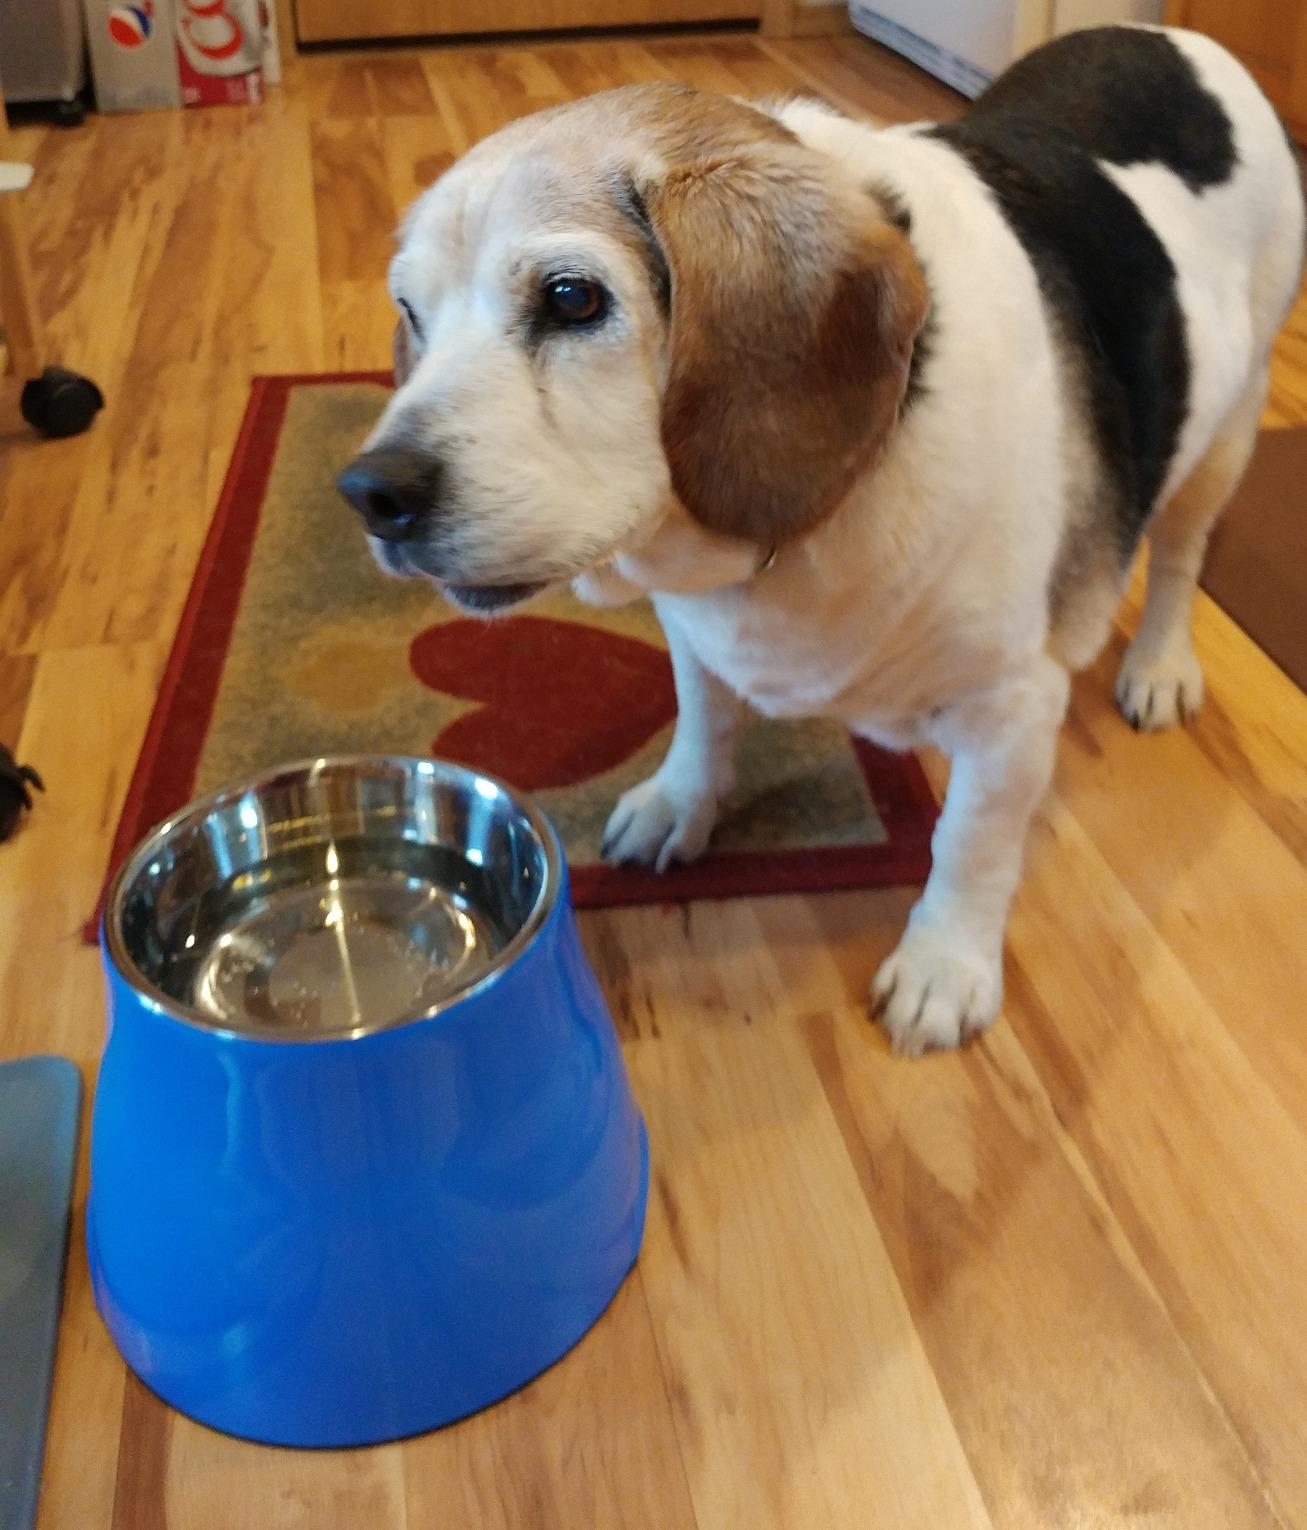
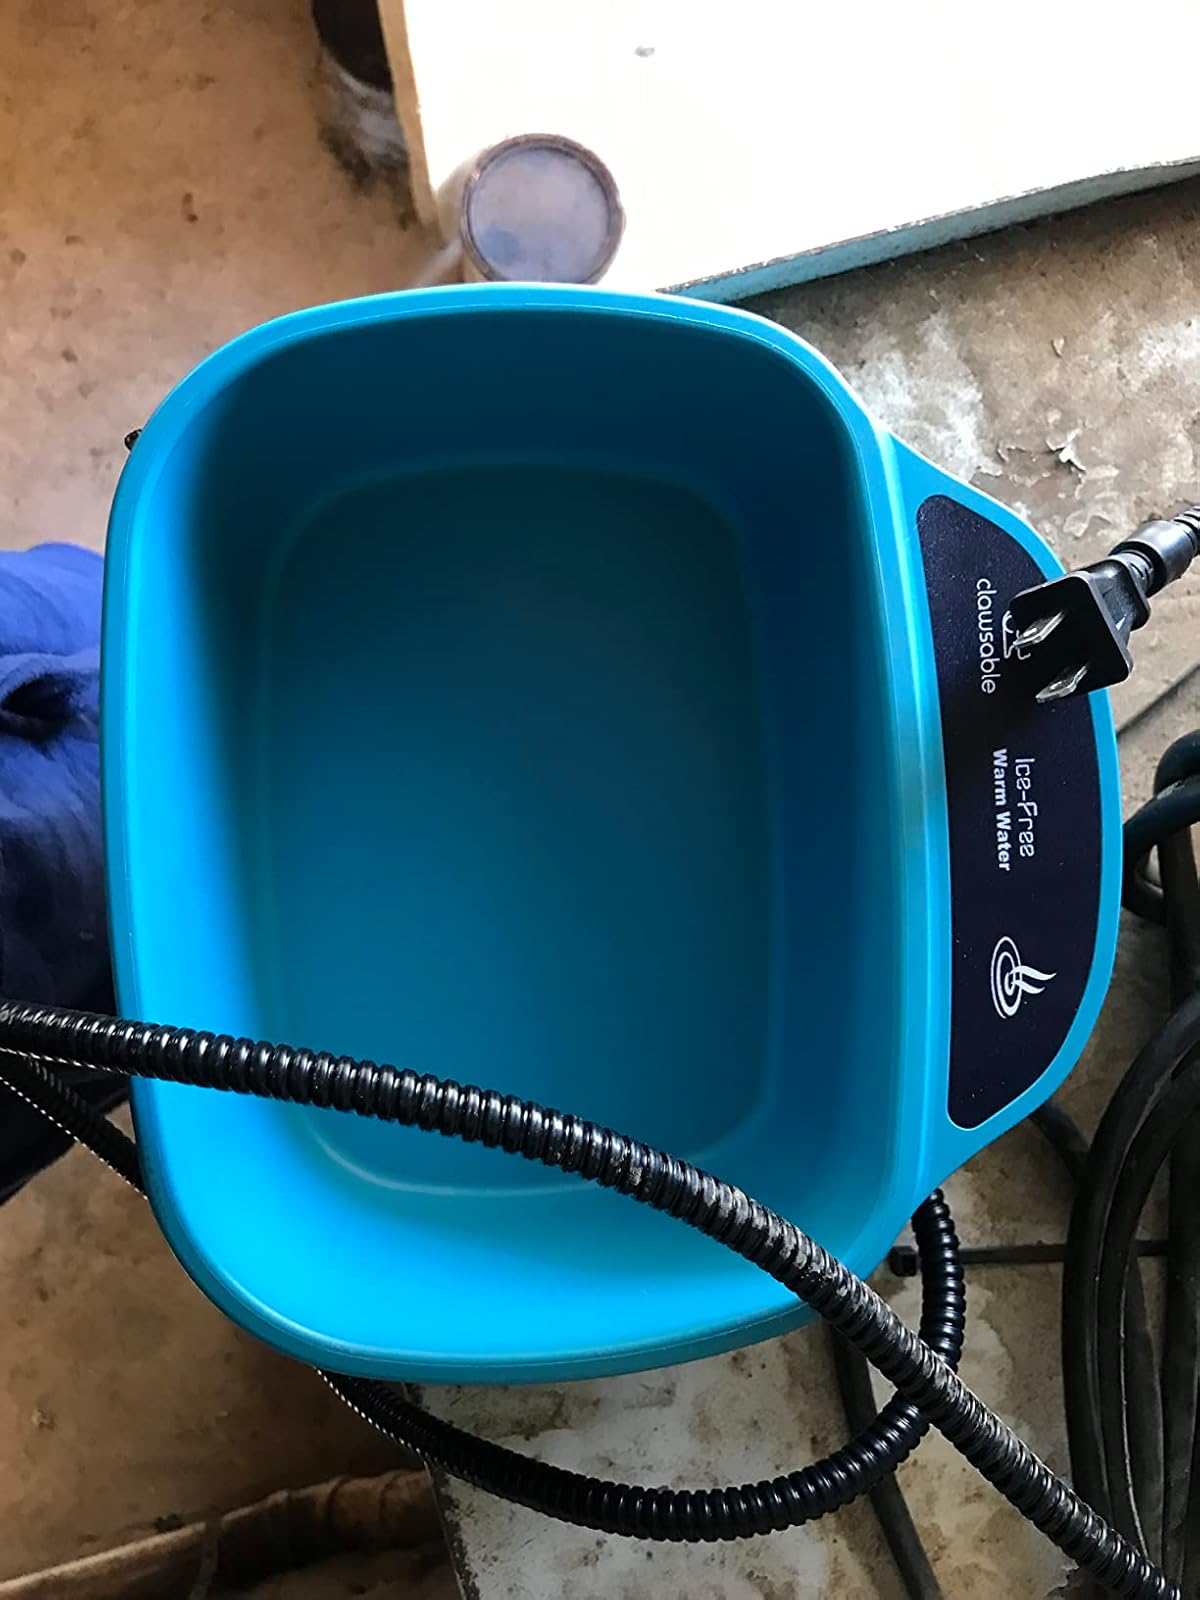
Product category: items_bowl
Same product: no